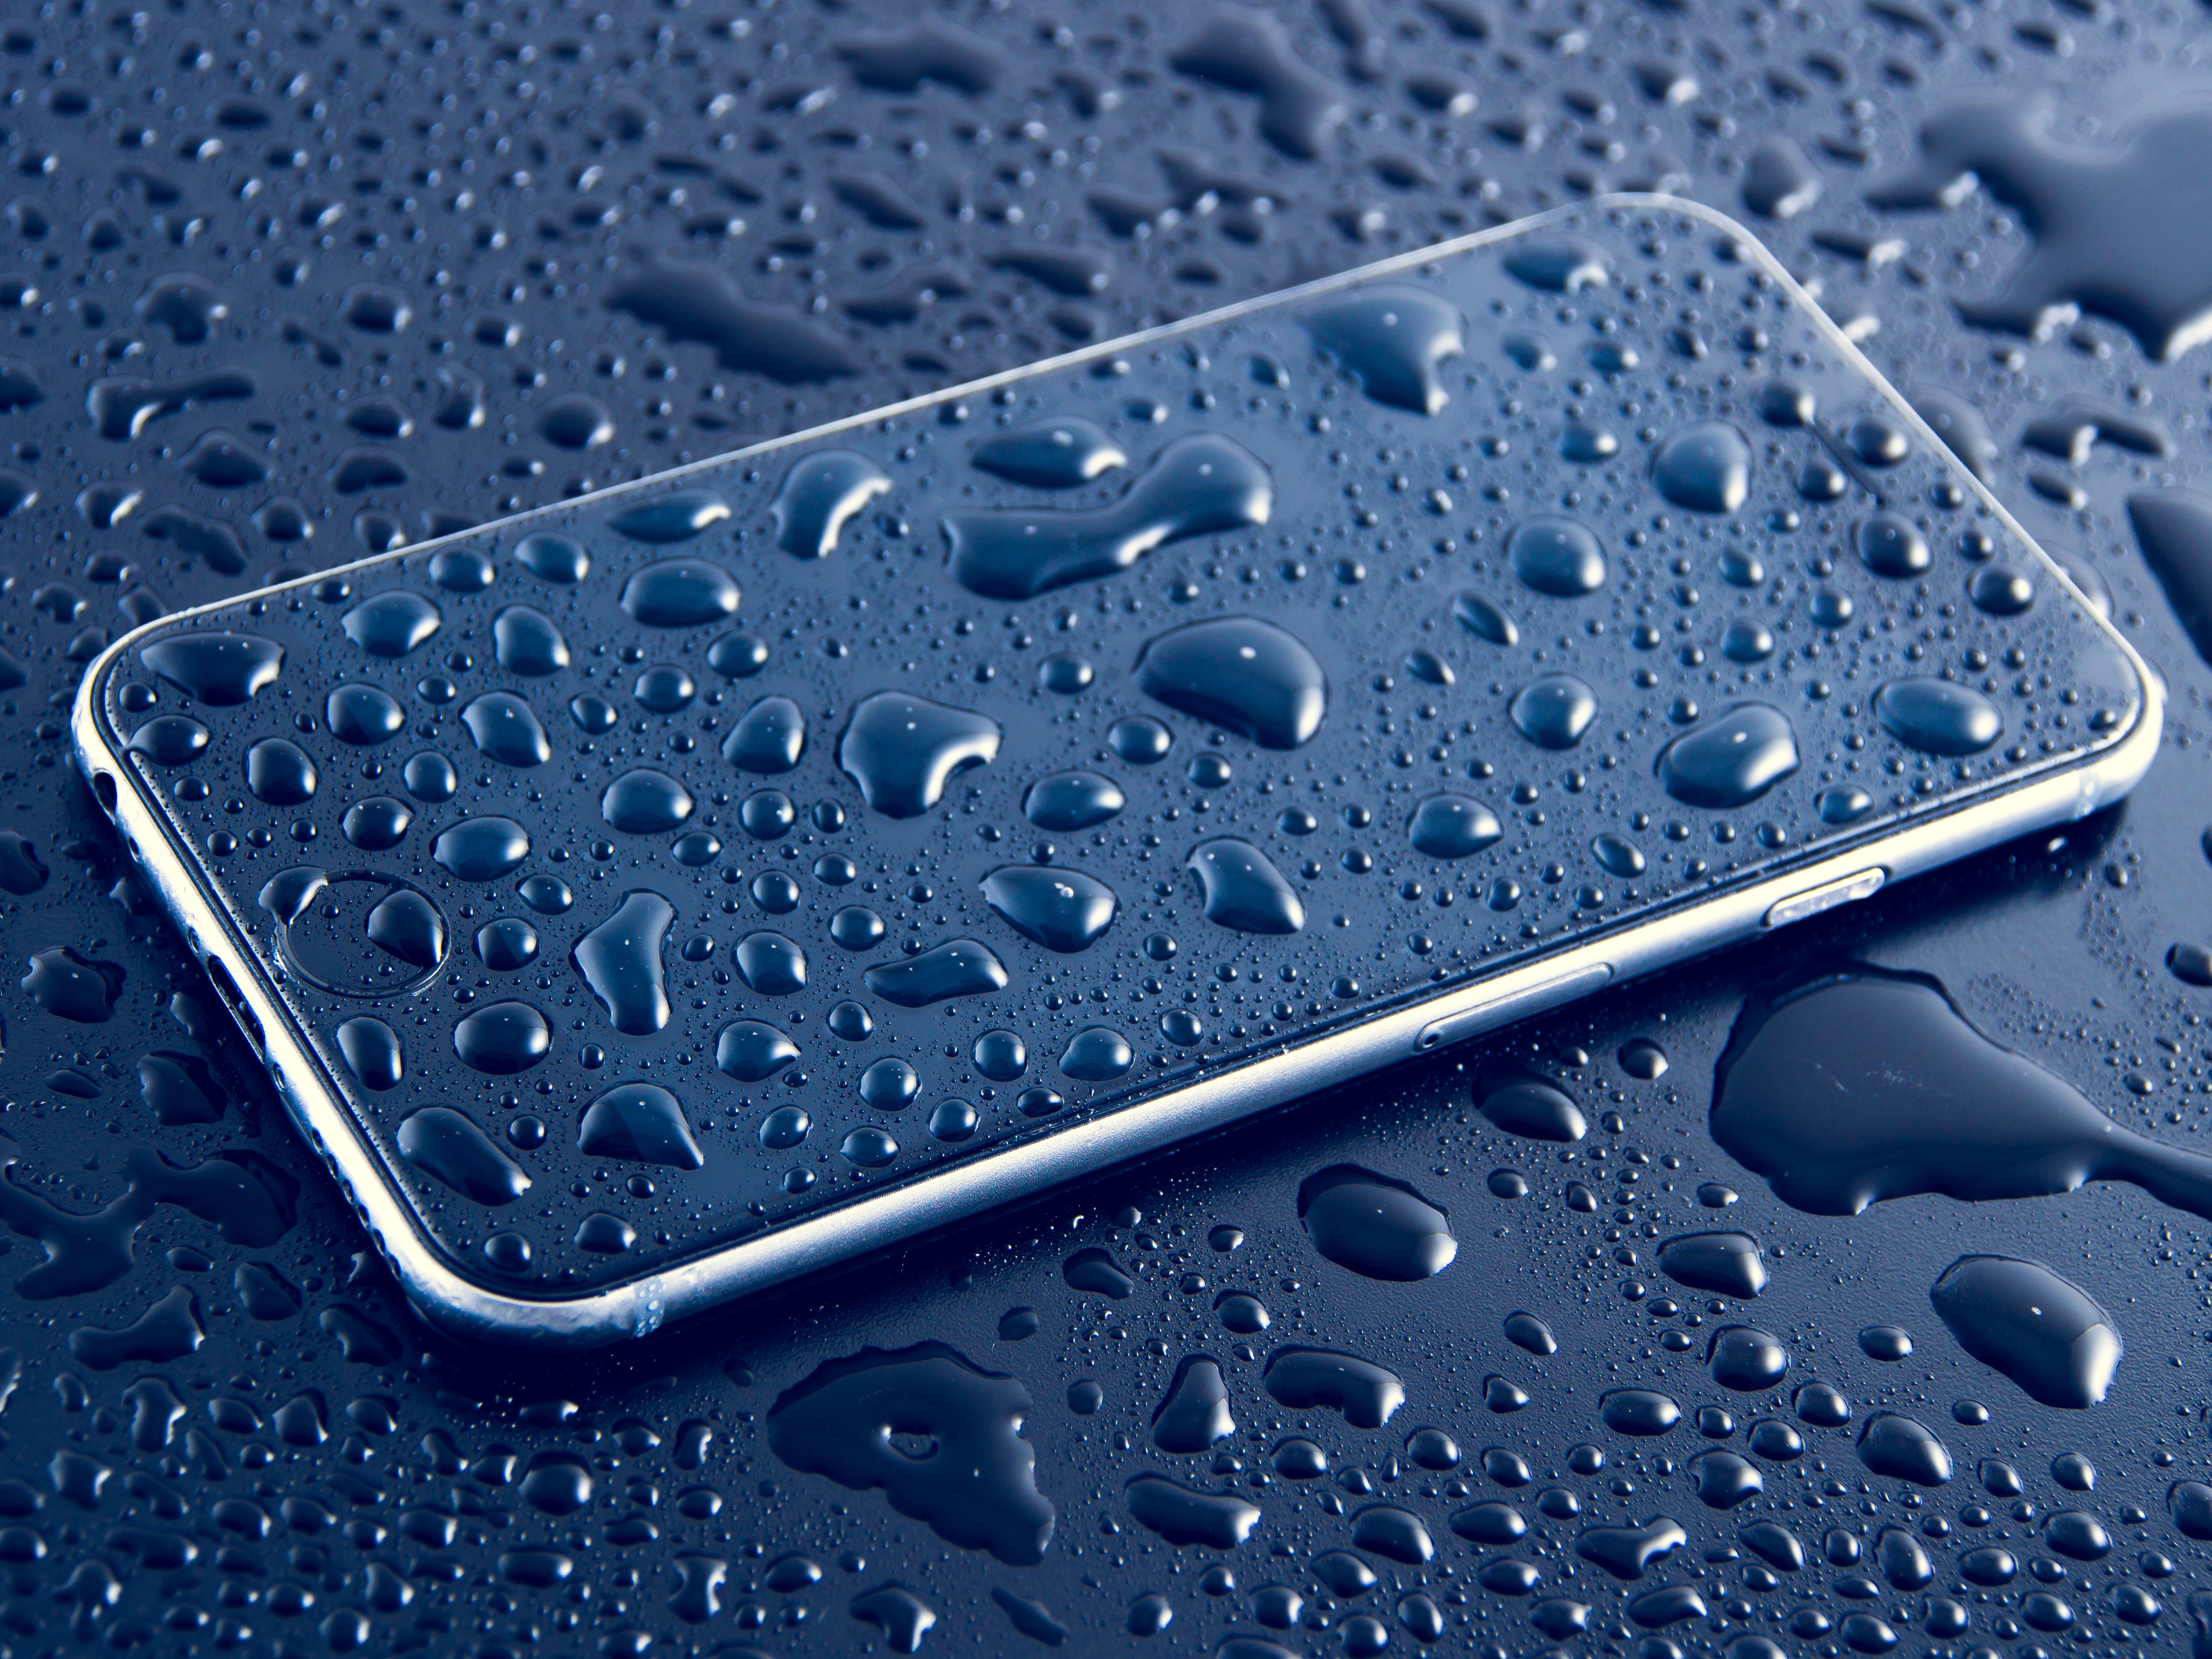
iphone, smartphone, mobile, screen, apple, water, cold, drop, dew, liquid, technology, white, rain, glass, wet, pattern, reflection, condensation, clean, blue, business, bubble, rainbow, background, aqua, cool, 6s, plus, android, ios, bling bling